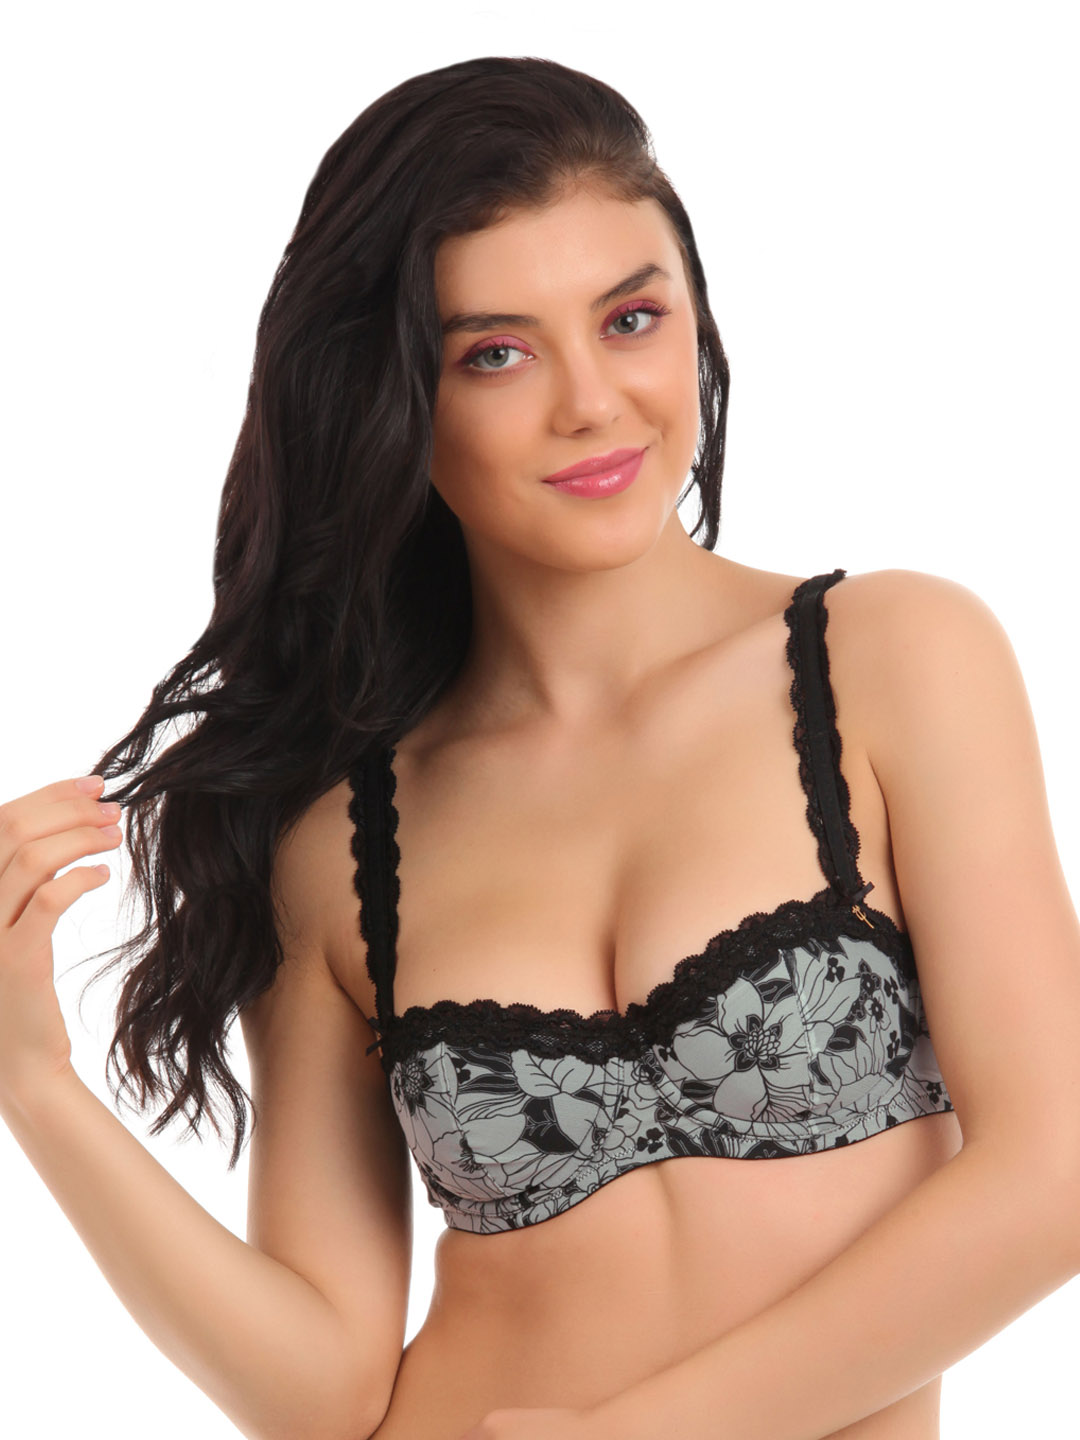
Avirate Black & White Bra
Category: Apparel / Innerwear / Bra
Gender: Women
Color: Black
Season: Summer 2014
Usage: Casual